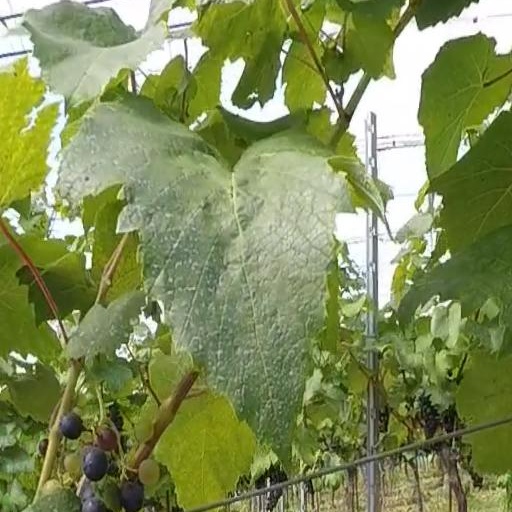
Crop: grape